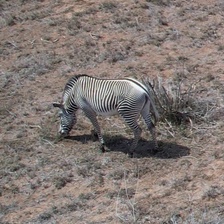
Pose orientation: left